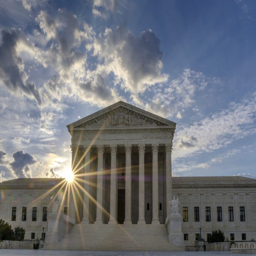
the sun rises behind the building on sunday .